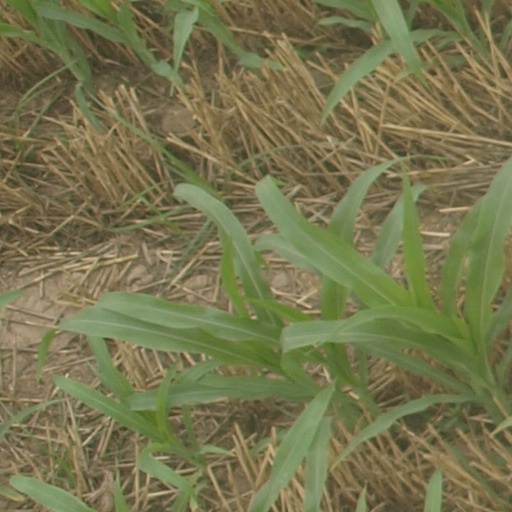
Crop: maize; corn